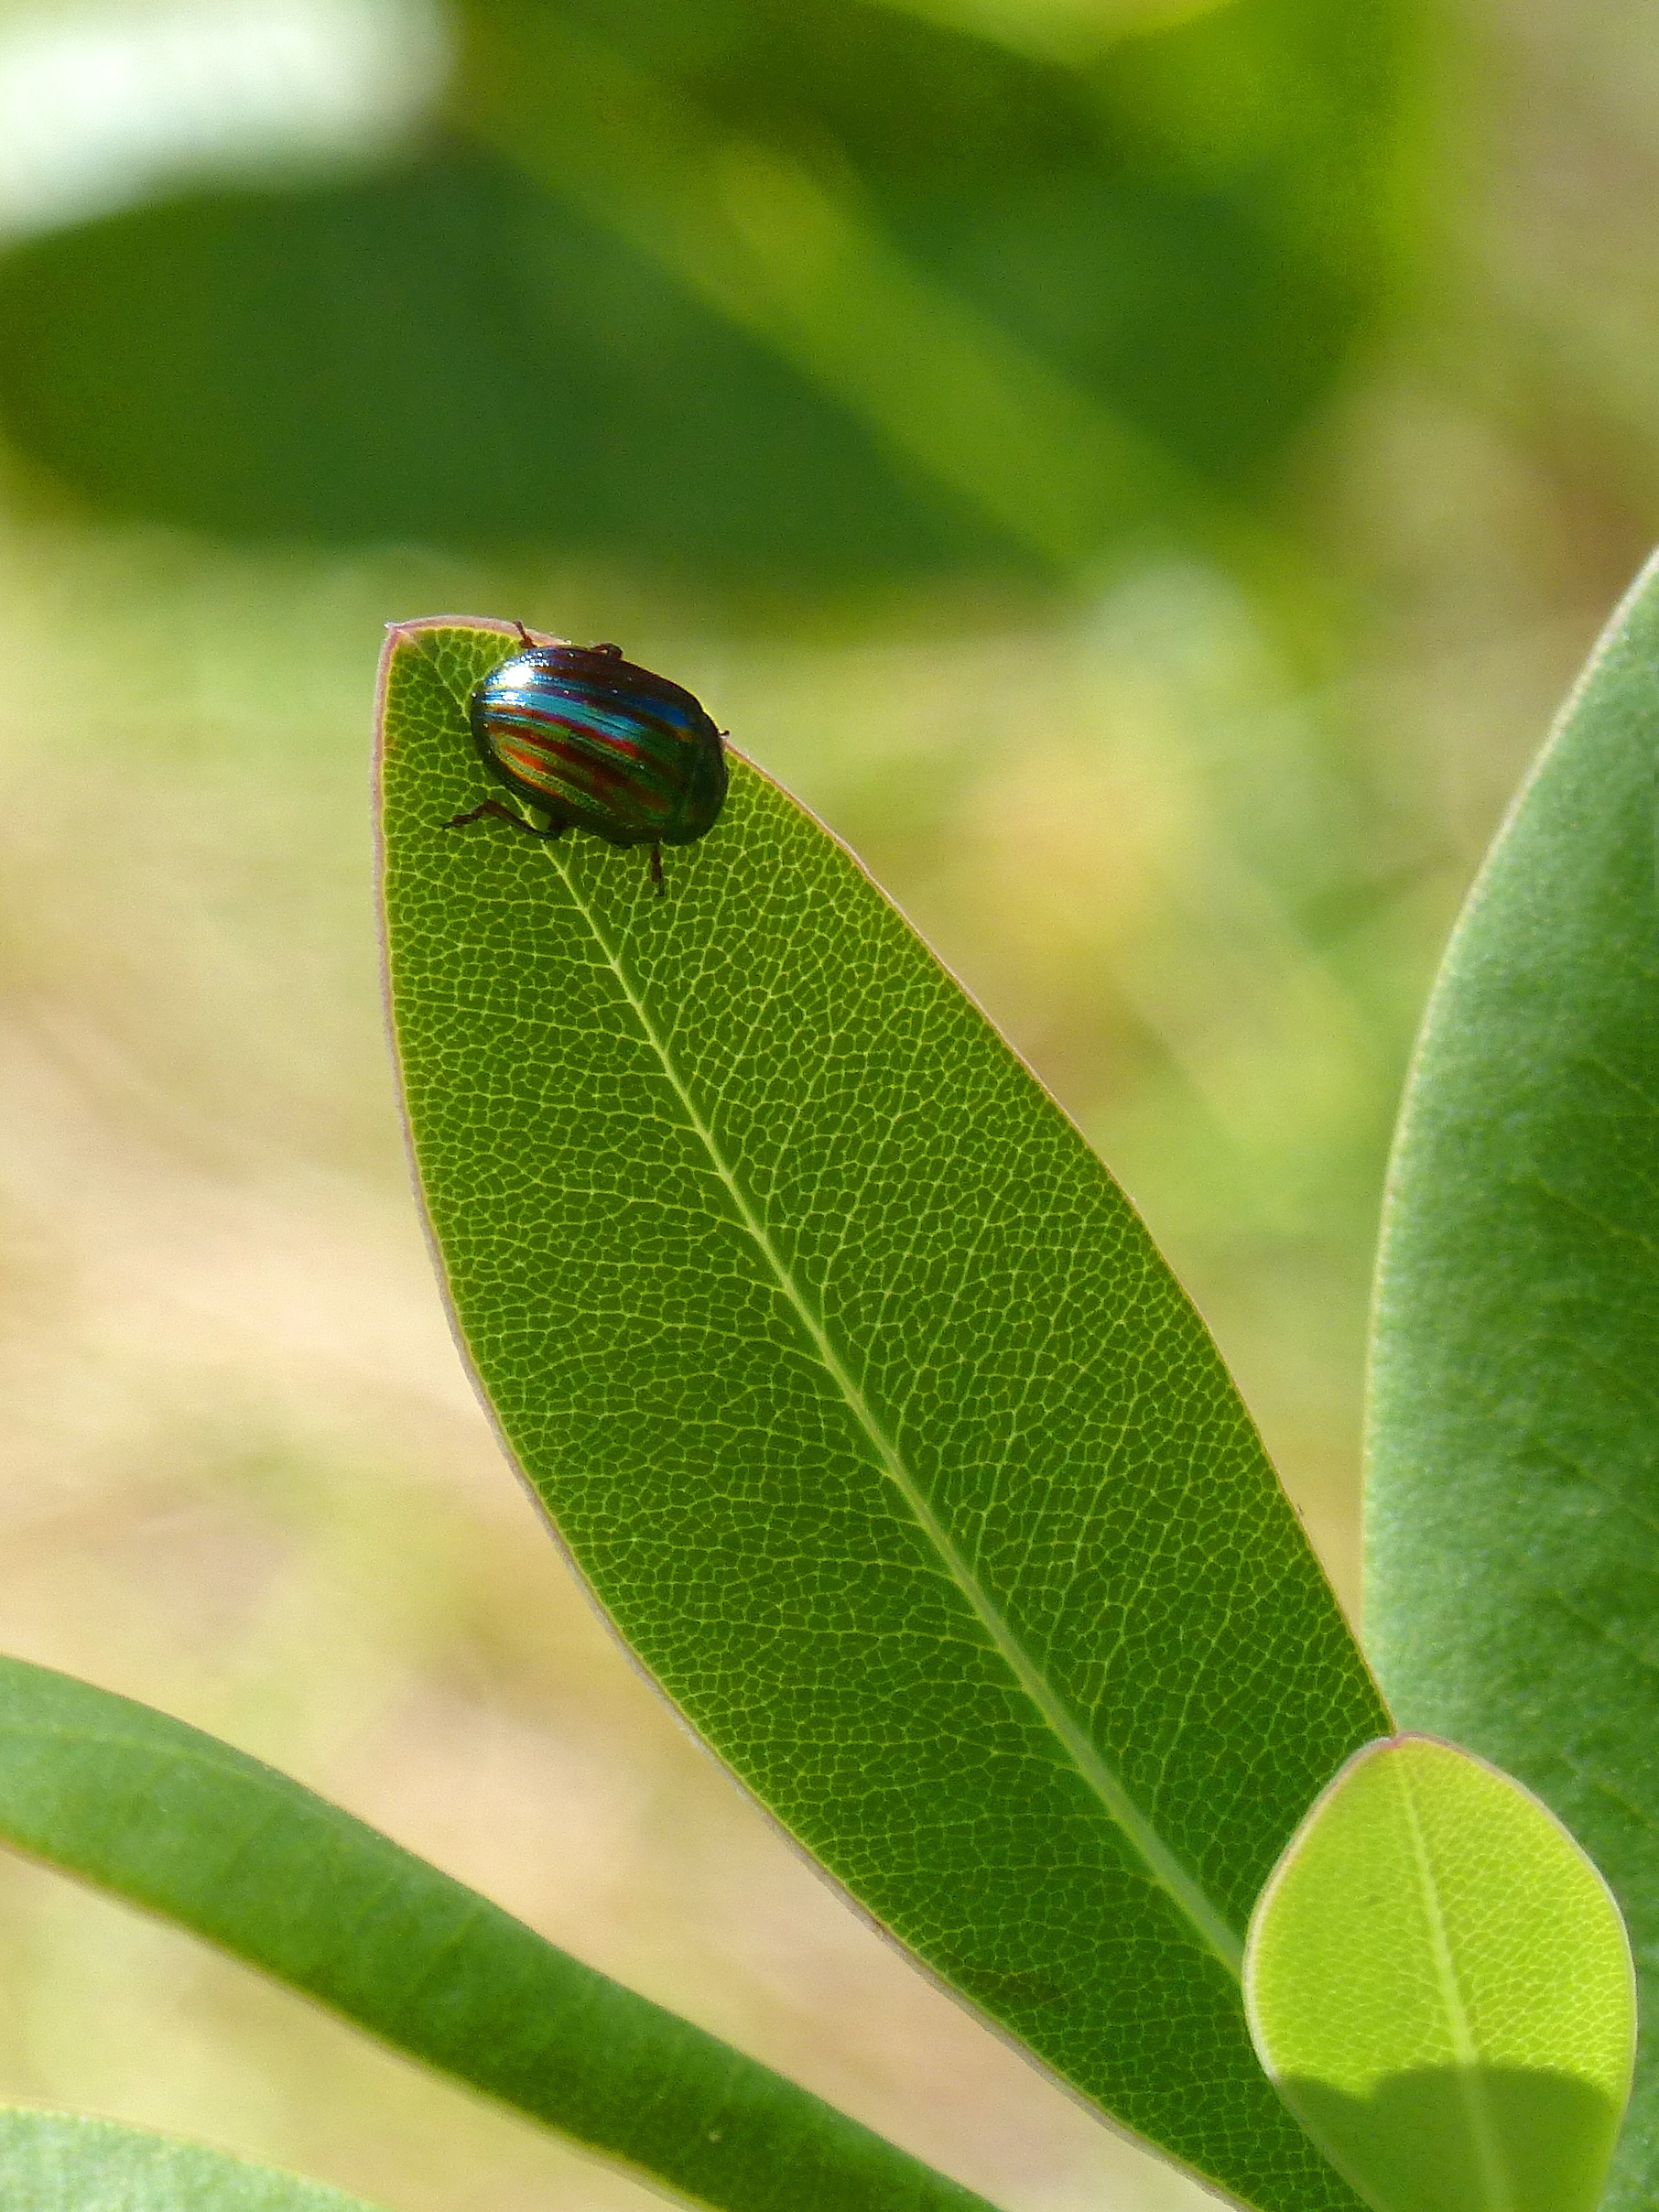
nature, branch, plant, leaf, flower, green, produce, insect, botany, flora, fauna, invertebrate, close up, leaves, tiny, coleoptera, macro photography, leaf beetle, american chrysolina, chrysolina, golden scarab, plant stem